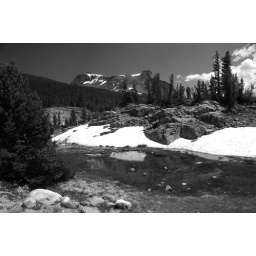
landscape in black and white